Rockabilly

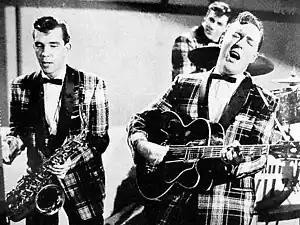
Bill Haley and His Comets during a TV appearance.

In 1951 a western swing bandleader named Bill Haley recorded a version of "Rocket 88" with his group, the Saddlemen. It is considered one of the earliest recognized rockabilly recordings. It was followed by versions of "Rock the Joint" in 1952, and original works such as "Real Rock Drive" and "Crazy Man, Crazy", the latter of which reached number 12 on the American Billboard chart in 1953. On April 12, 1954, Haley, performing with his band as Bill Haley and His Comets, recorded "Rock Around the Clock" for Decca Records of New York City. When first released in May 1954, "Rock Around the Clock" made the charts for one week at number 23, and sold 75,000 copies. In 1955, it was featured in the film "Blackboard Jungle", resulting in a resurgence of sales. The song hit No. 1, held that position for eight weeks, and was the number two song on the Billboard Hot 100 chart for 1955. The recording was, until the late 1990s, recognized by "Guinness World Records" as having the highest sales claim for a pop vinyl recording, with an "unaudited" claim of 25 million copies sold.